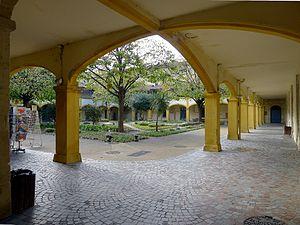
Espace van Gogh (ancien Hôtel-Dieu) - Arles (Bouches-du-Rhône, France)
Le Portrait du docteur Rey est une peinture de l'artiste-peintre postimpressionniste hollandais Vincent van Gogh.
Vincent Willem van Gogh, né le 30 mars 1853 à Groot-Zundert, aux Pays-Bas, et mort le 29 juillet 1890 à Auvers-sur-Oise, en France, est un peintre et dessinateur néerlandais. Son œuvre pleine de naturalisme, inspirée par l'impressionnisme et le pointillisme, annonce le fauvisme et l'expressionnisme.